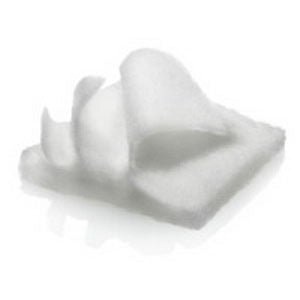
BX/12 - Surgicell Absorbable Hemostat 1/2" x 2"
SURGICEL® Absorbable Hemostat 1/2" x 2" Lightweight layers and tufts peel off as little or as much as desired, Use it in any size, shape, or thickness-as needed for your specific application, 33% faster hemostasis vs SURGICEL original Absorbable Hemostat, proven bactericidal properties1,3,4, Ideal for cardiovascular, neurosurgery, orthopedic, and vascular procedure. Lightweight layers and tufts – peel off as little or as much as desired. Use it in any size, shape, or thickness-as needed for your specific application. 33% faster hemostasis vs SURGICEL original Absorbable Hemostat.
Brand: J&j Health Care Syst Inc
Category: Business & Industrial > Medical > Medical Instruments > Medical Forceps > Hemostatic Forceps